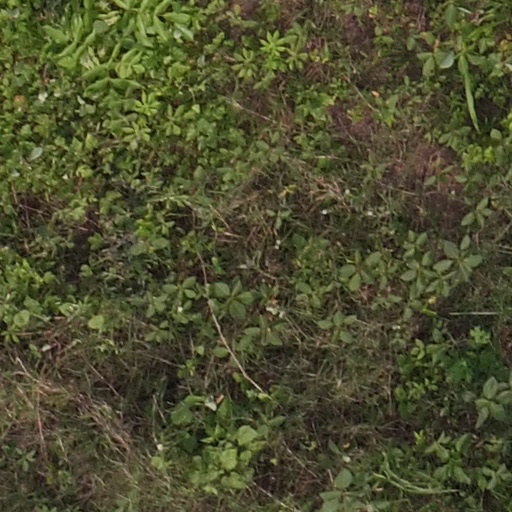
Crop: maize; corn